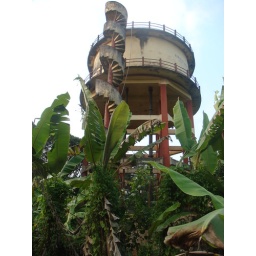
a water tower as seen all over India